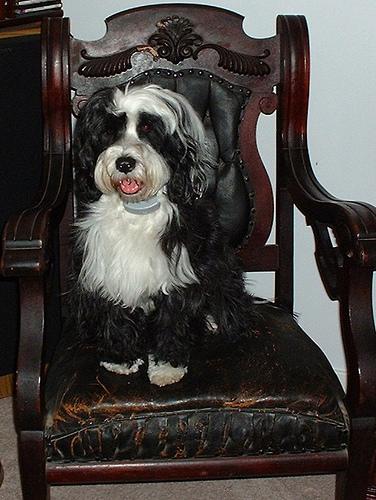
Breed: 203-n000021-Tibetan_terrier